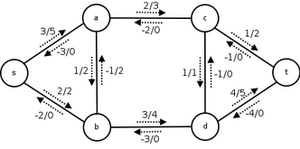
L'algorithme push-relabel, aussi appelé algorithme de Goldberg-Tarjan, est l'un des algorithmes les plus efficaces pour calculer un flot maximum dans un réseau. Il a été publié par Goldberg et Tarjan en 1986. L'algorithme général a une complexité en temps en ; une implémentation plus sophistiquée, utilisant une règle de sélection de sommets par pile a un temps d'exécution en ; une autre règle, celle qui sélectionne le sommet actif le plus élevé permet d'obtenir la complexité. Enfin l'implémentation avec une structure de données introduite par Daniel Sleator et Robert E. Tarjan et appelée arbre dynamique, et notamment avec un link/cut tree donne un temps d'exécution majoré par. Tous ces temps sont meilleurs que la majoration en qui est celle de l'algorithme d'Edmonds-Karp.
En théorie des graphes, un réseau de flot est un graphe orienté où chaque arête possède une capacité et peut recevoir un flot. Le cumul des flots sur une arête ne peut pas excéder sa capacité. Un graphe orienté est souvent appelé réseau en recherche opérationnelle. Les sommets sont alors appelés des nœuds et les arêtes des arcs. Pour qu'un flot soit valide, il faut que la somme des flots atteignant un nœud soit égale à la somme des flots quittant ce nœud, sauf s'il s'agit d'une source, ou d'un puits. Un réseau peut être utilisé pour modéliser le trafic dans un réseau routier, la circulation de fluides dans des conduites, la distribution d'électricité dans un réseau électrique, ou toutes autres données transitant à travers un réseau de nœuds.
La théorie des graphes est la discipline mathématique et informatique qui étudie les graphes, lesquels sont des modèles abstraits de dessins de réseaux reliant des objets. Ces modèles sont constitués par la donnée de sommets, et d'arêtes entre ces sommets ; ces arêtes sont parfois non-symétriques et sont appelés des flèches.